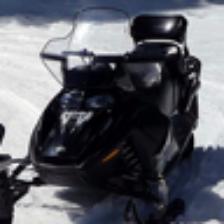
Label: NonHuman